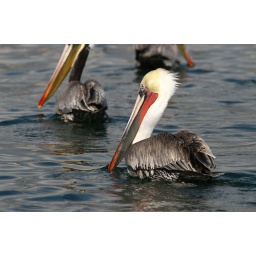
The bird in the background has the brown neck of breeding plumage. Santa Barbara Harbor, January 3, 2009.